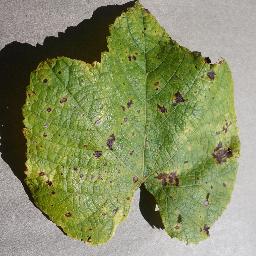
Label: Grape___Leaf_blight_(Isariopsis_Leaf_Spot)